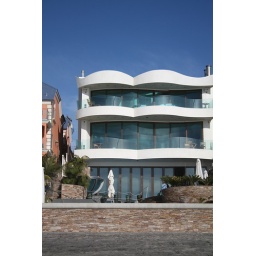
A house on the beach in Carlsbad, CA. When I am filthy rich, I will buy this house.